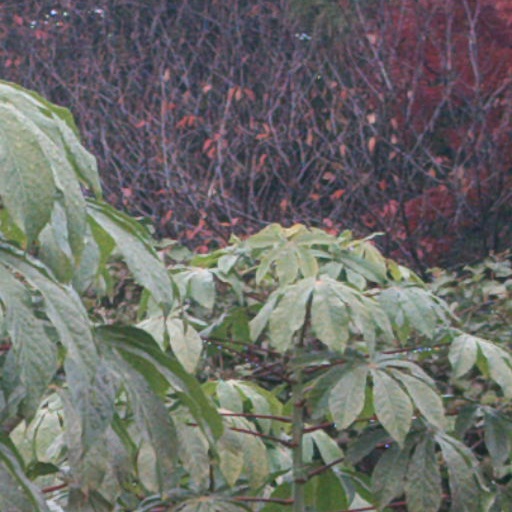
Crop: cassava